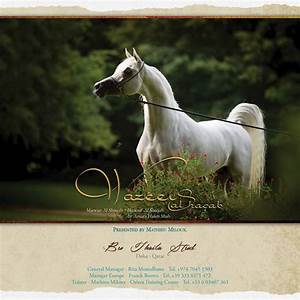
Label: horse